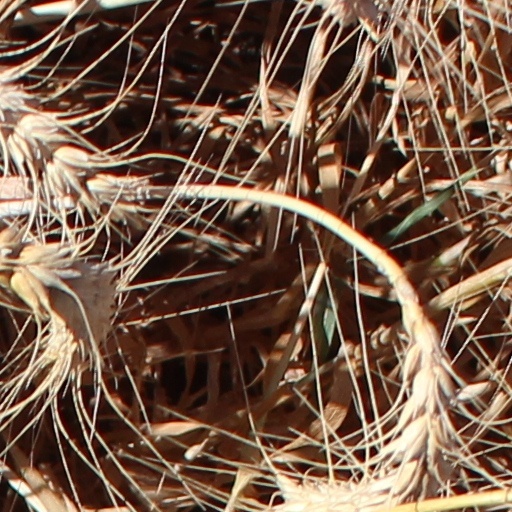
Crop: wheat